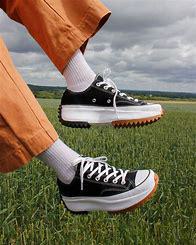
Brand: Converse
Model: Run Star Hike